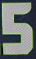
Number: 5